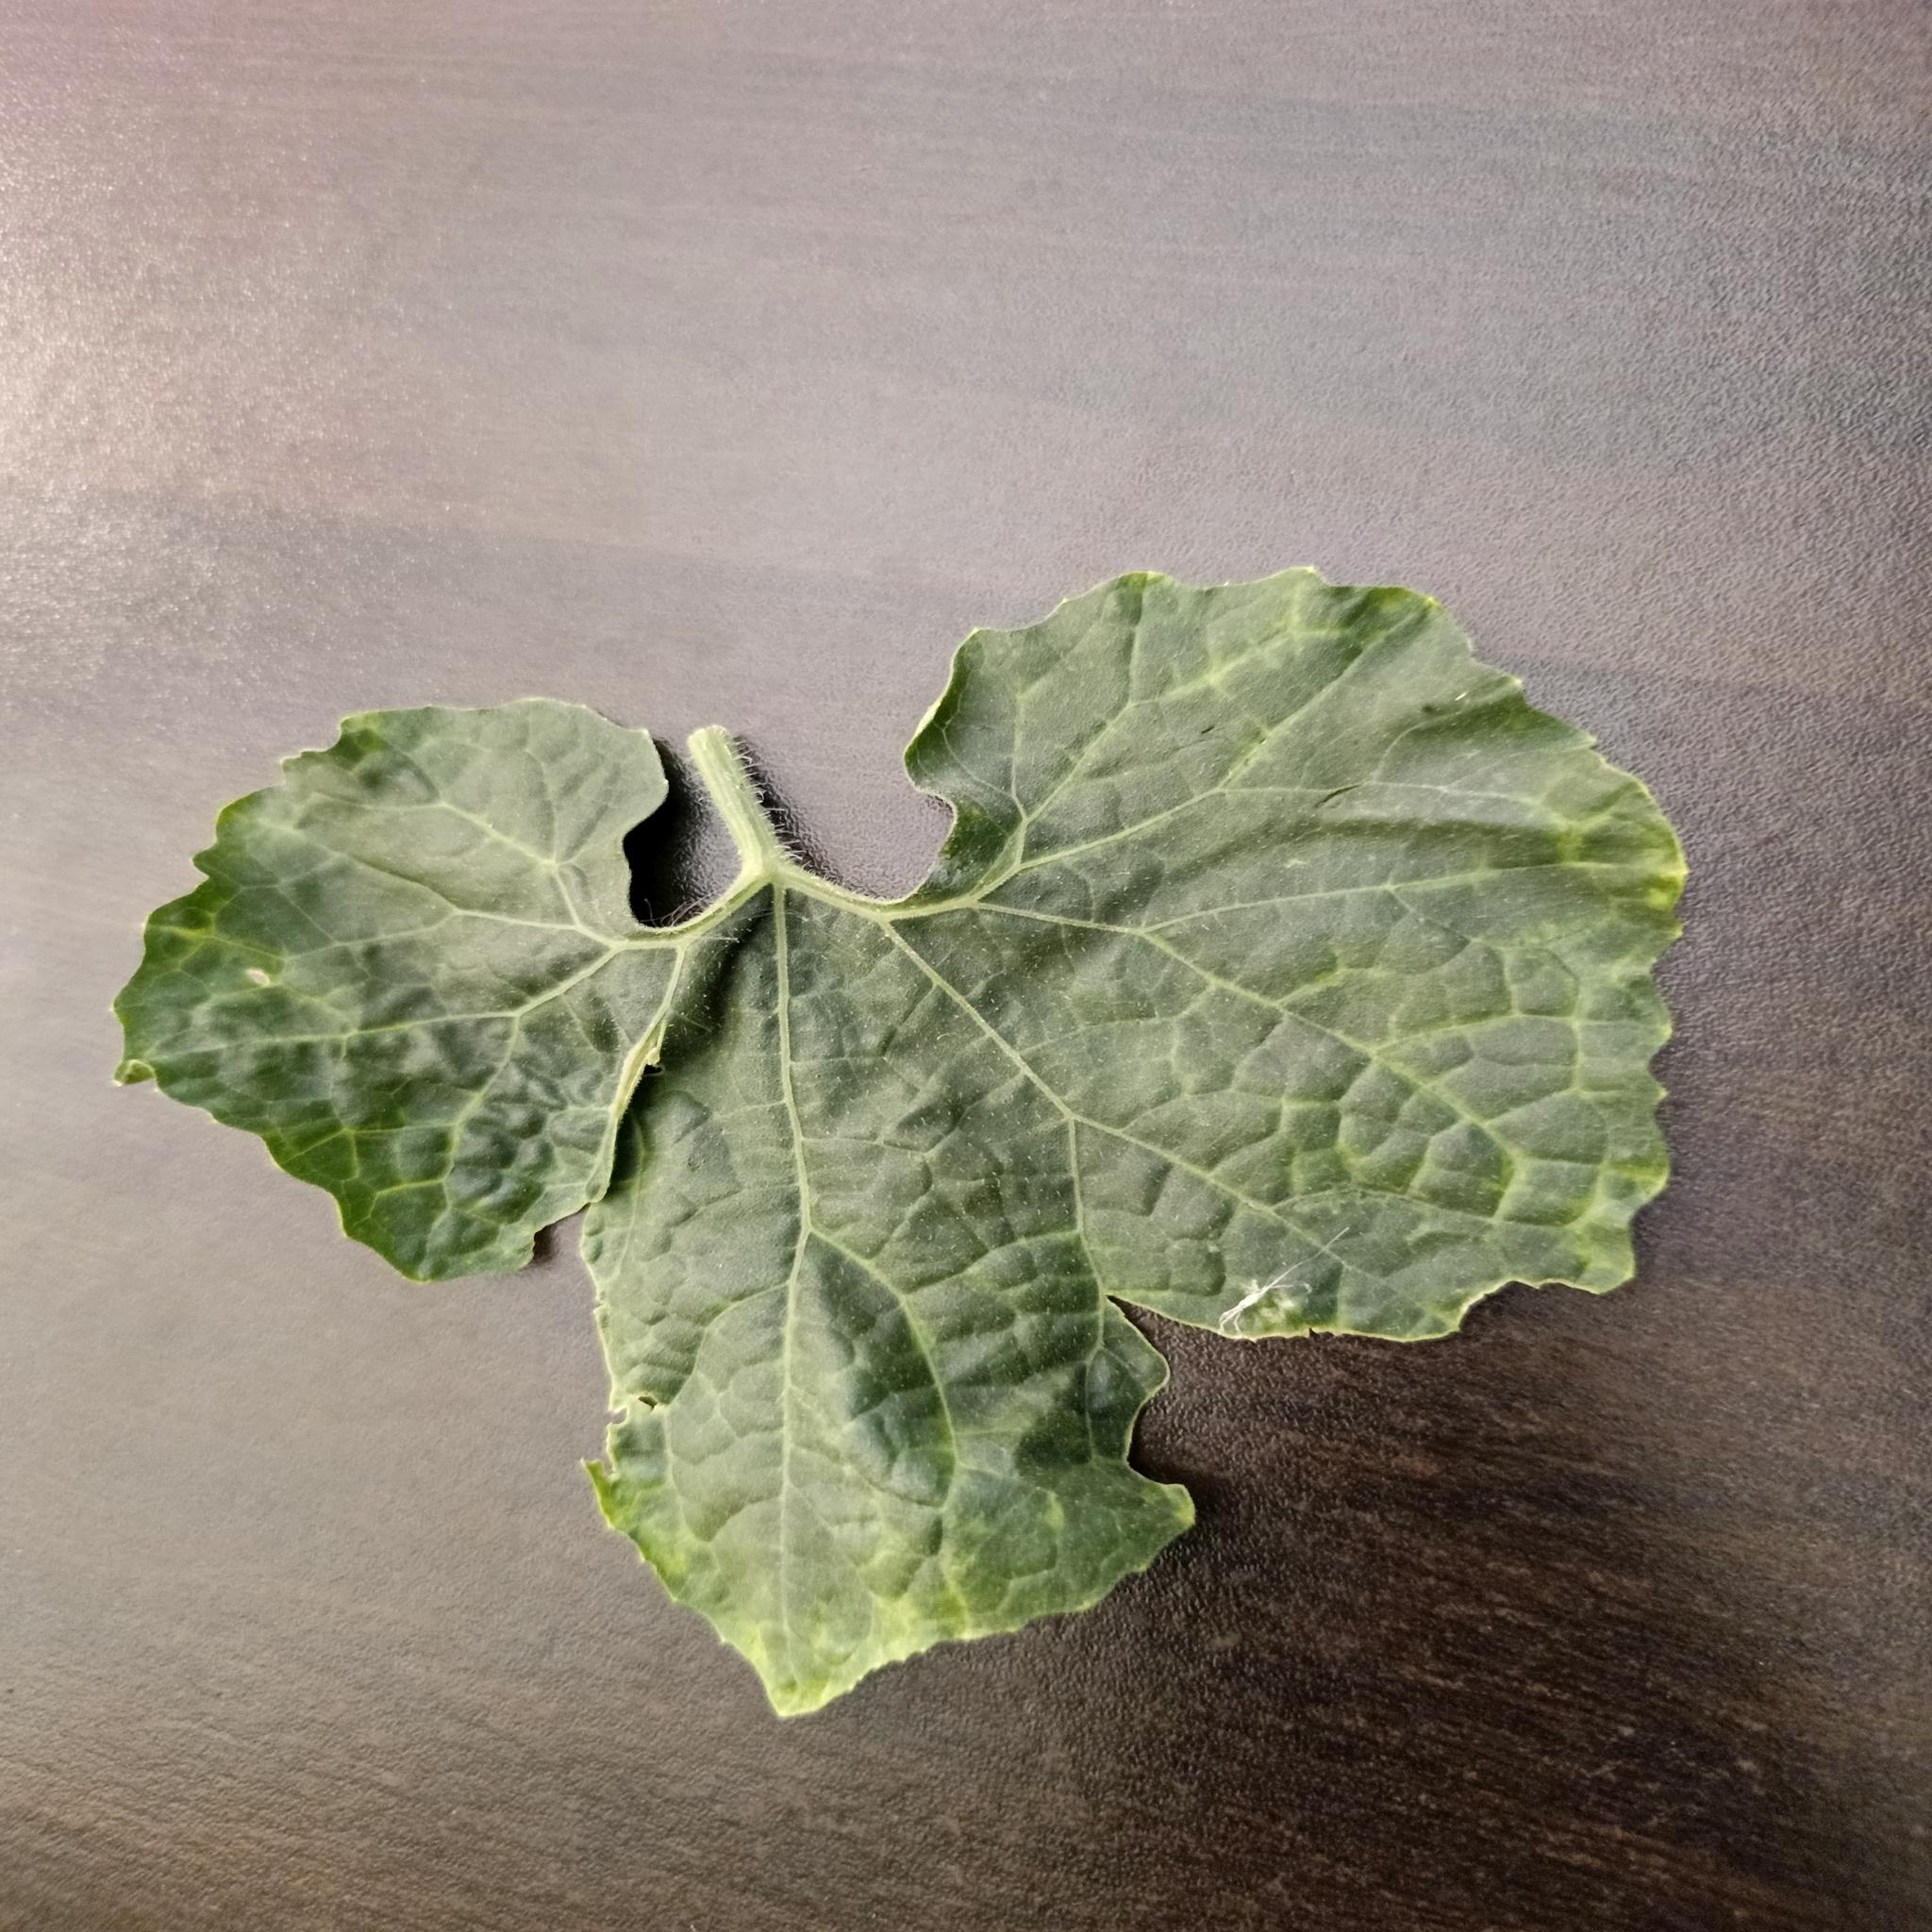
Label: Leaf curl